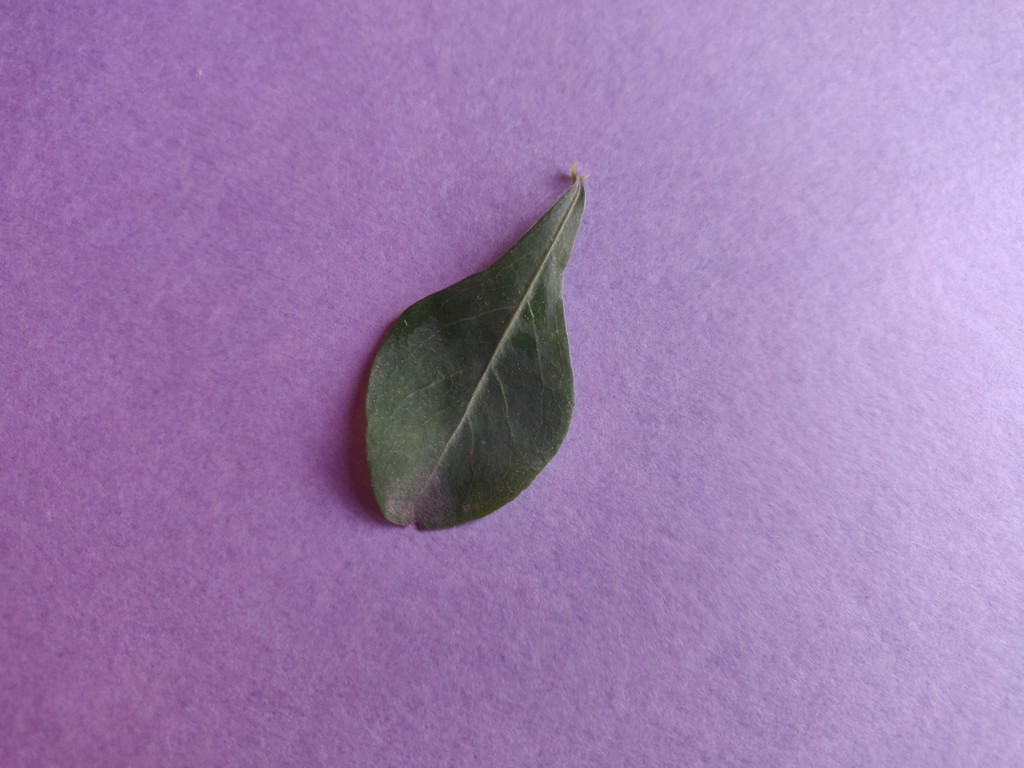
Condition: Healthy
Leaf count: single
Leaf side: front